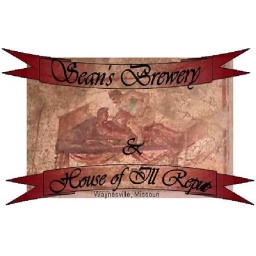
Label for my brewery. The background is from a painting found on a wall of a building in Pompeii.